Monika Schnarre

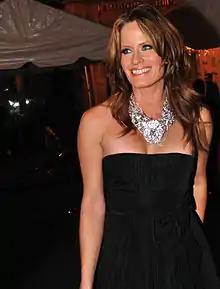
Schnarre in September 2010

Monika Schnarre (born May 27, 1971) is a Canadian model, actress, television host, and real estate agent.